Jörg Michael

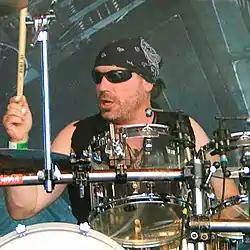
Michael in 2009

Jörg Michael (born 27 March 1963) is a German drummer who is known for playing with numerous groups, including the power metal band Stratovarius, with whom he played from 1995 to 2011, and Saxon (2004–2005). He has also been a member of Mekong Delta, Rage, and many more heavy metal bands.